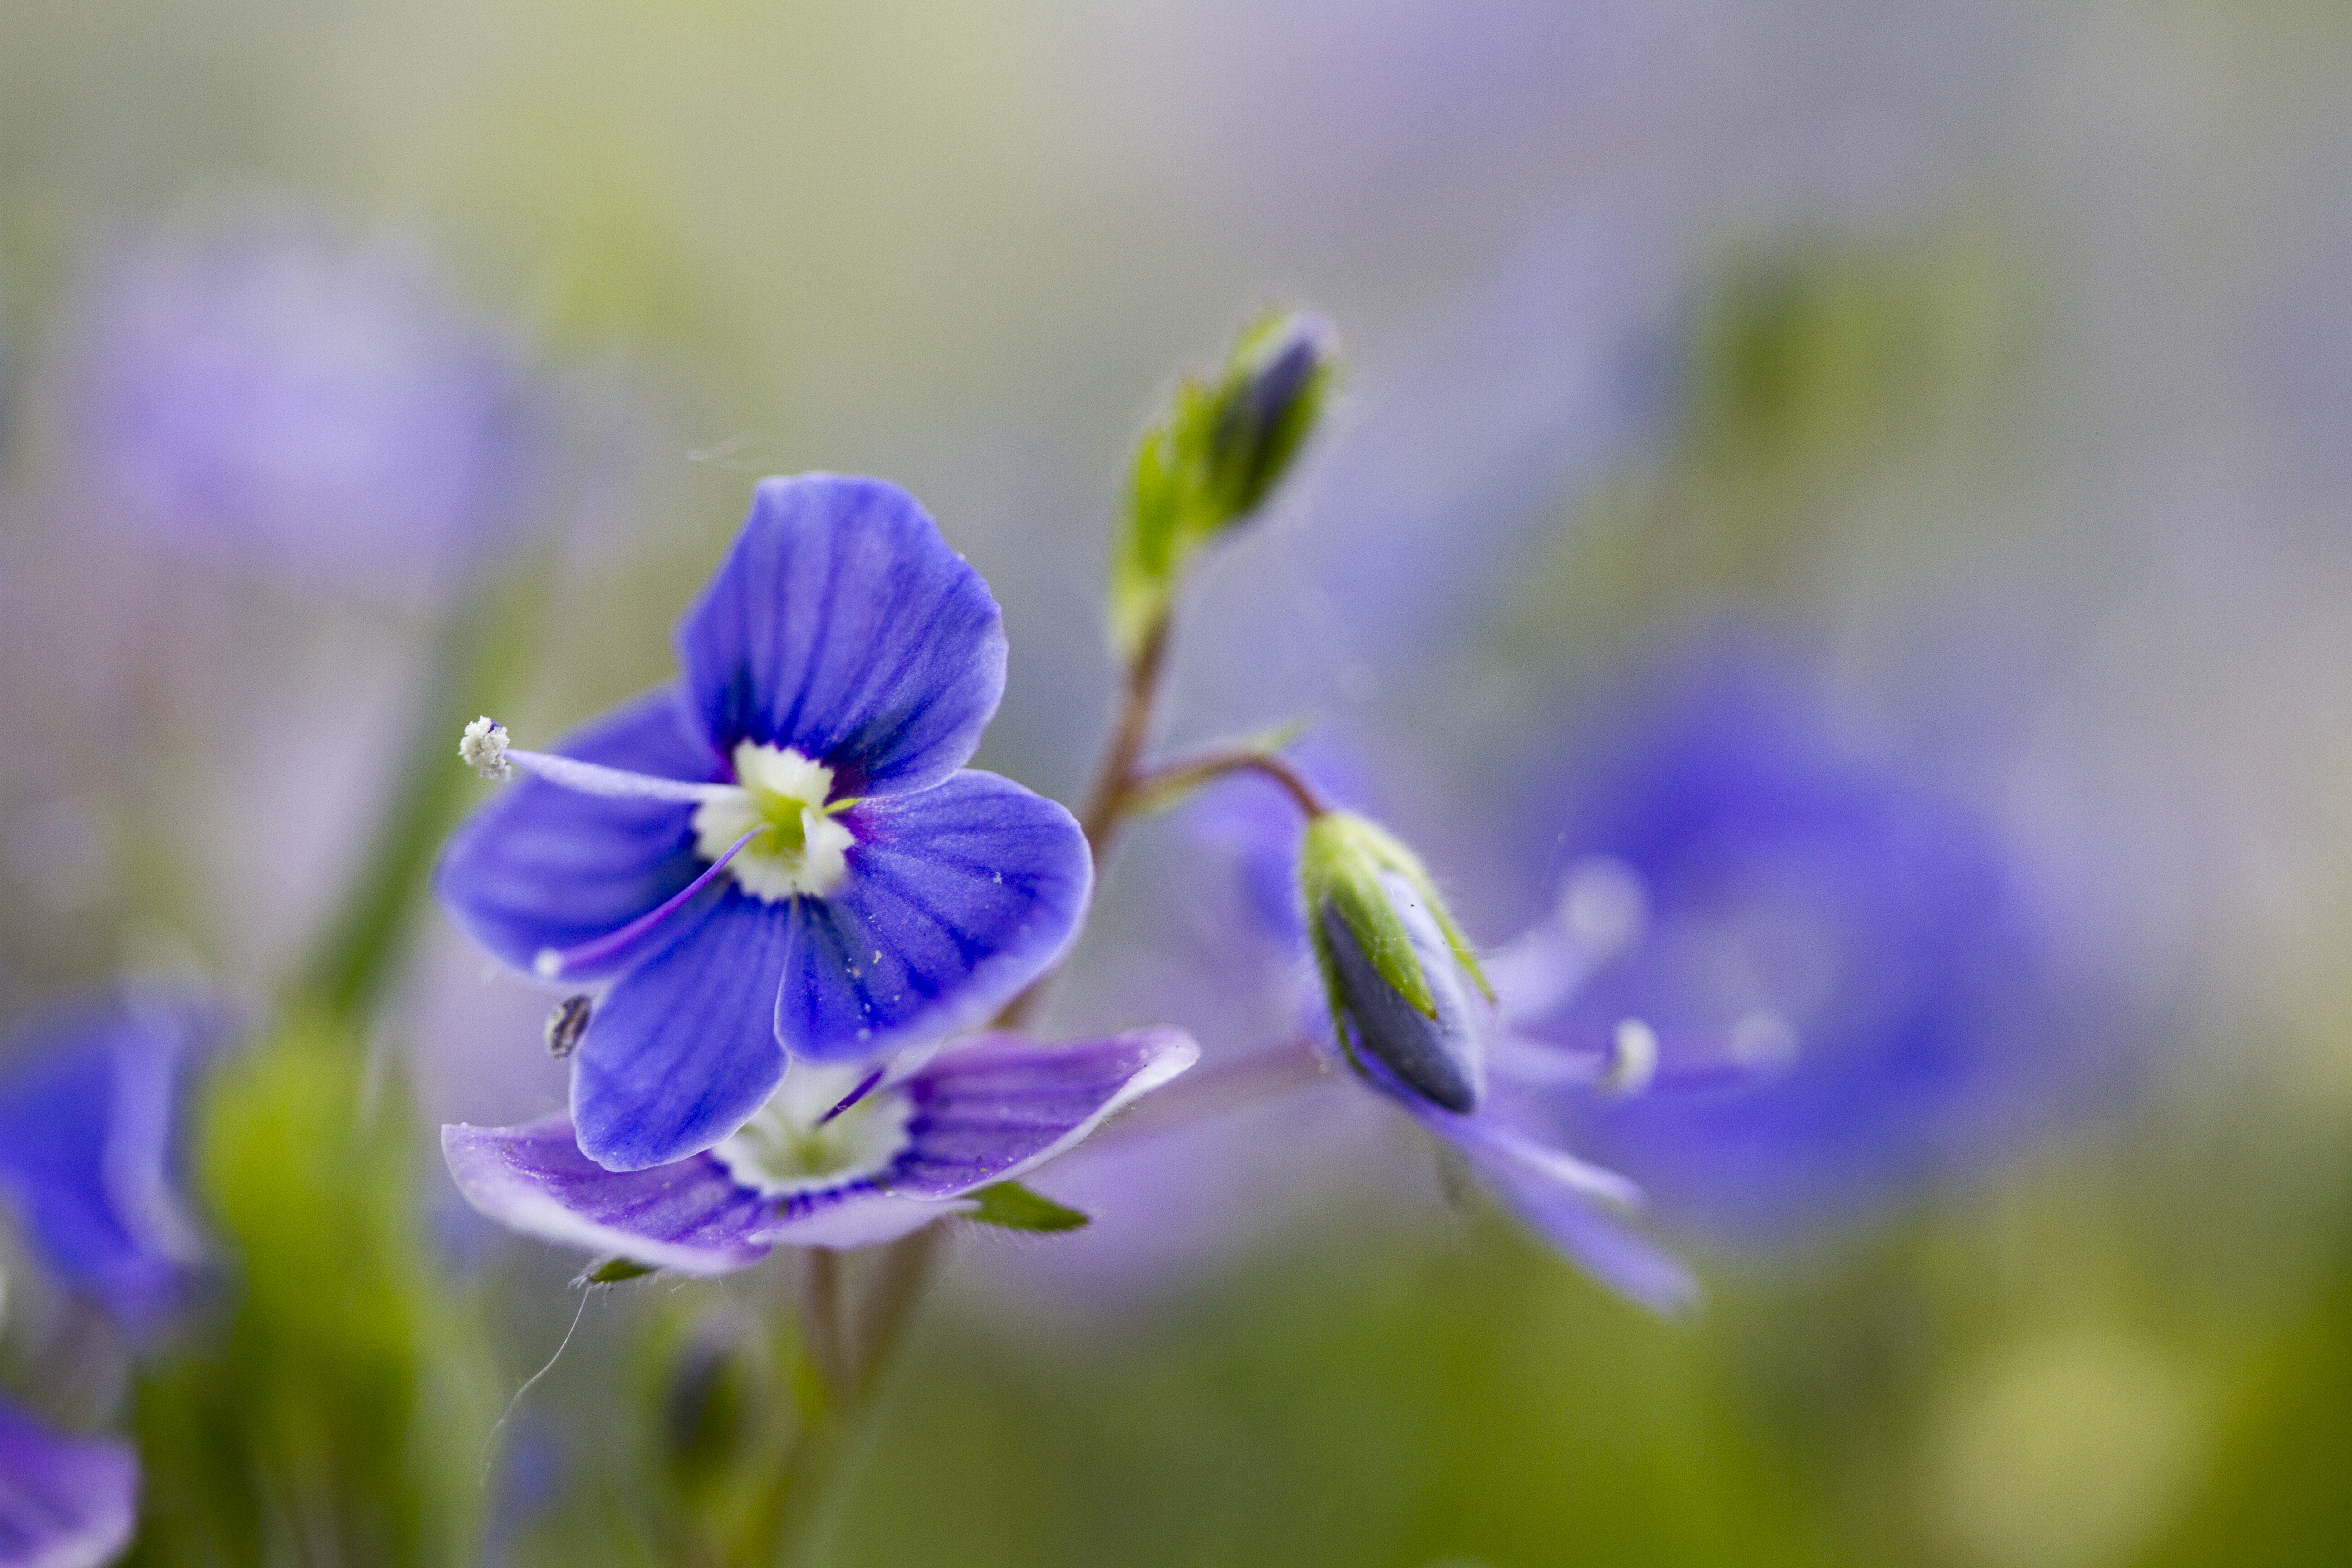
nature, blossom, plant, meadow, flower, petal, flora, wildflower, close up, uk, viola, peterborough, macro photography, flowering plant, land plant, violet family